Louis XI

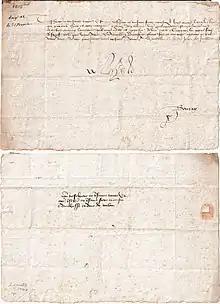
Letter by Louis XI to the Dowager Duchess and Duke of Milan; 31 July 1466

In 1461, Louis learned that his father was dying. He hurried to Reims to be crowned, in case his brother, Charles, Duke of Berry, should try to do the same. Louis XI became King of France on 22 July 1461.